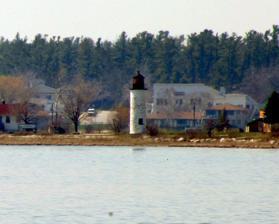
Building: Beaver Island Harbor Light
Country: United States of America
Year built: 1856
Lighthouse in Michigan, United States Lighthouse Beaver Island Harbor Light Whiskey Point (St. James Harbor, Beaver Island) Location Beaver Island St. James, Michigan United States Coordinates 45°44′34″N 85°30′31″W / 45.74278°N 85.50861°W / 45.74278; -85.50861 Tower Constructed 1856 (original tower) 1870 (current tower) Automated 1927 Height 41 feet (12 m) Shape Cylindrical Markings White (Originally yellow) w/ black lantern Light First lit 1870 Focal height 38 feet (12 m) Lens Fourth Order Fresnel Range 10 nautical miles (19 km; 12 mi) Characteristic ISO Red 6 seconds Light obscured from 127°30′ to 199°30 Beaver Island Light Station U.S. National Register of Historic Places Nearest city St. James, Michigan Area 64.2 acres (26.0 ha) NRHP reference No. 78001495 Added to NRHP December 29, 1978 Beaver Island Harbor Light (or St. James Light ) is a lighthouse located in St. James, Michigan , on the northern end of Beaver Island on Lake Michigan . It has also been called "St. James Harbor Light" and "Whiskey Point Light". It is associated with a U.S. Coast Guard station, which was formerly a lifesaving station. The tower is constructed of Cream City Brick . Whiskey Point was originally named for the 1838 fur trading post that operated on the point, and for the commodity that was the post's chief item of sale. Soon afterward in the 1850s, St. James's Harbor on Beaver Island became established as a safe haven in a storm (an event quite common on Lake Michigan). The light was thus a natural extension of the emergency usage. The original light was constructed in 1856, and the light currently in use was constructed in 1870. At this time, the harbor is used by the Beaver Island ferry, so the light is still an active aid to navigation. U.S. Coast Guard Archive Photo Station without Keeper's Quarters, U.S. Coast Guard Archive Photo See also Beaver Island Head Light References